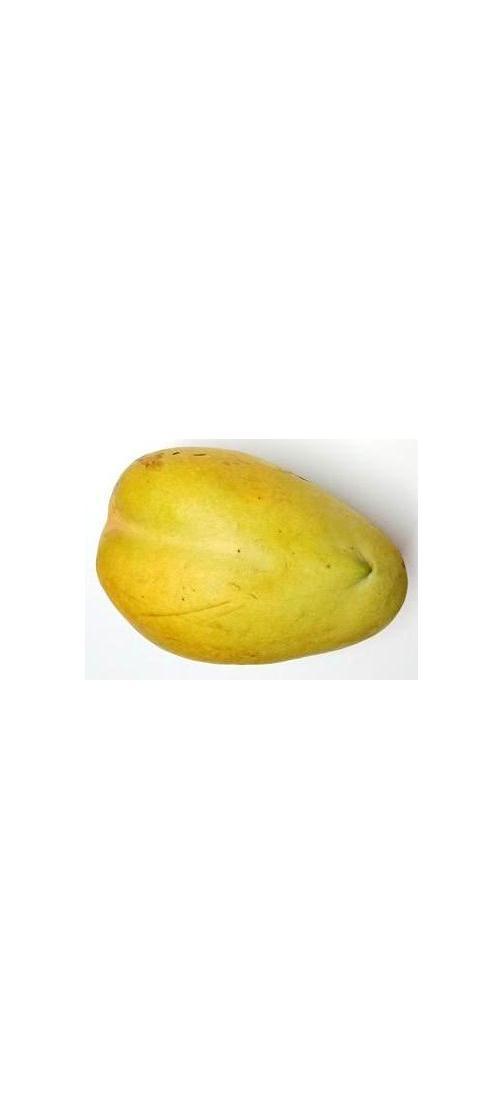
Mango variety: Bari-11